Saint Anthony's Chapel (Pittsburgh)

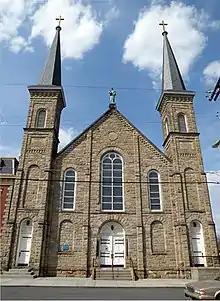

Saint Anthony Chapel is a Catholic chapel in Pittsburgh, Pennsylvania, within the Diocese of Pittsburgh. The chapel is notable for the larger number of relics it contains.